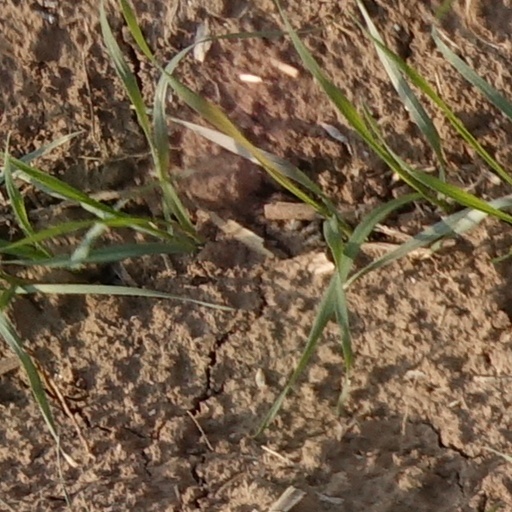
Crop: wheat